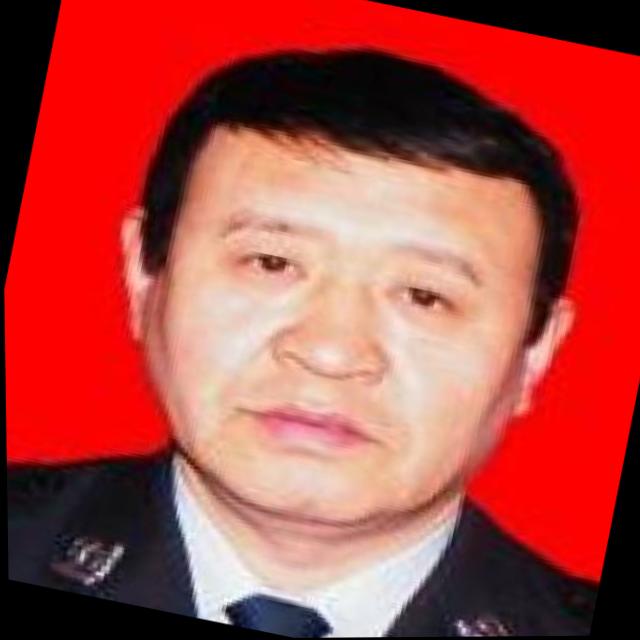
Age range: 45-64